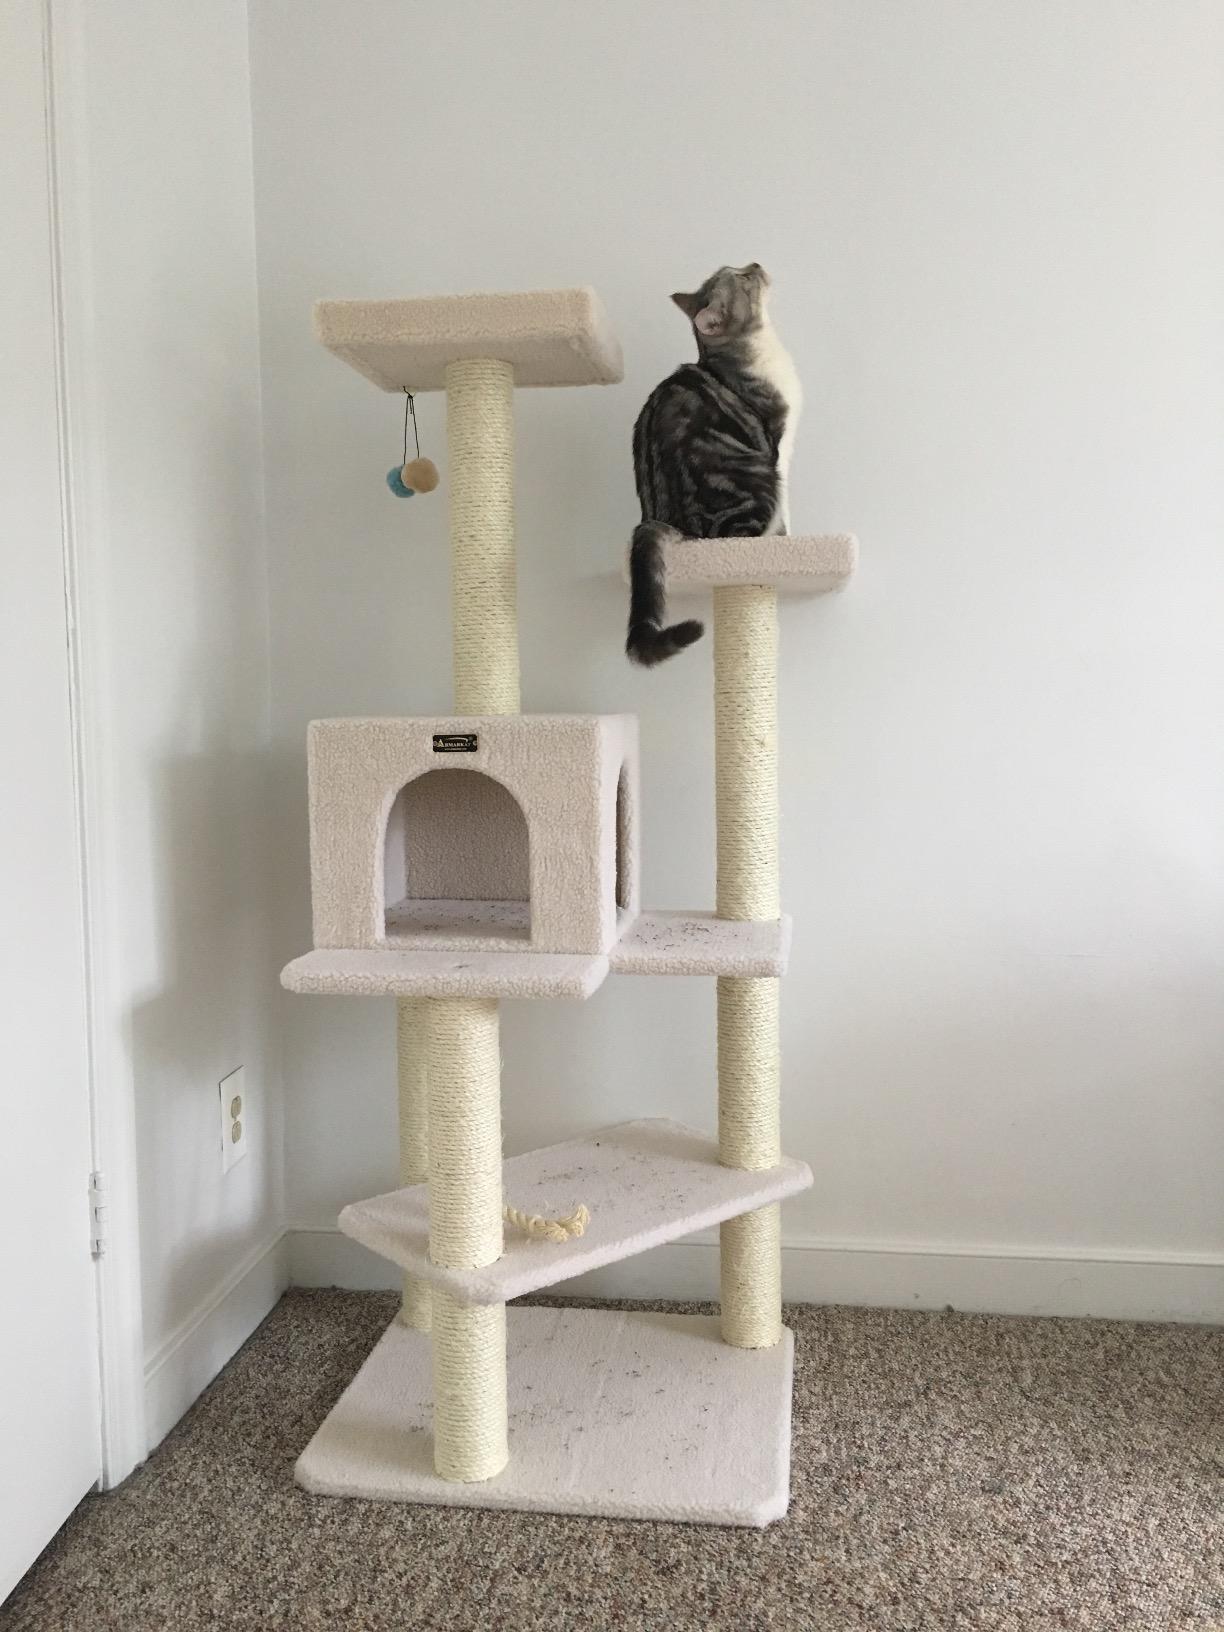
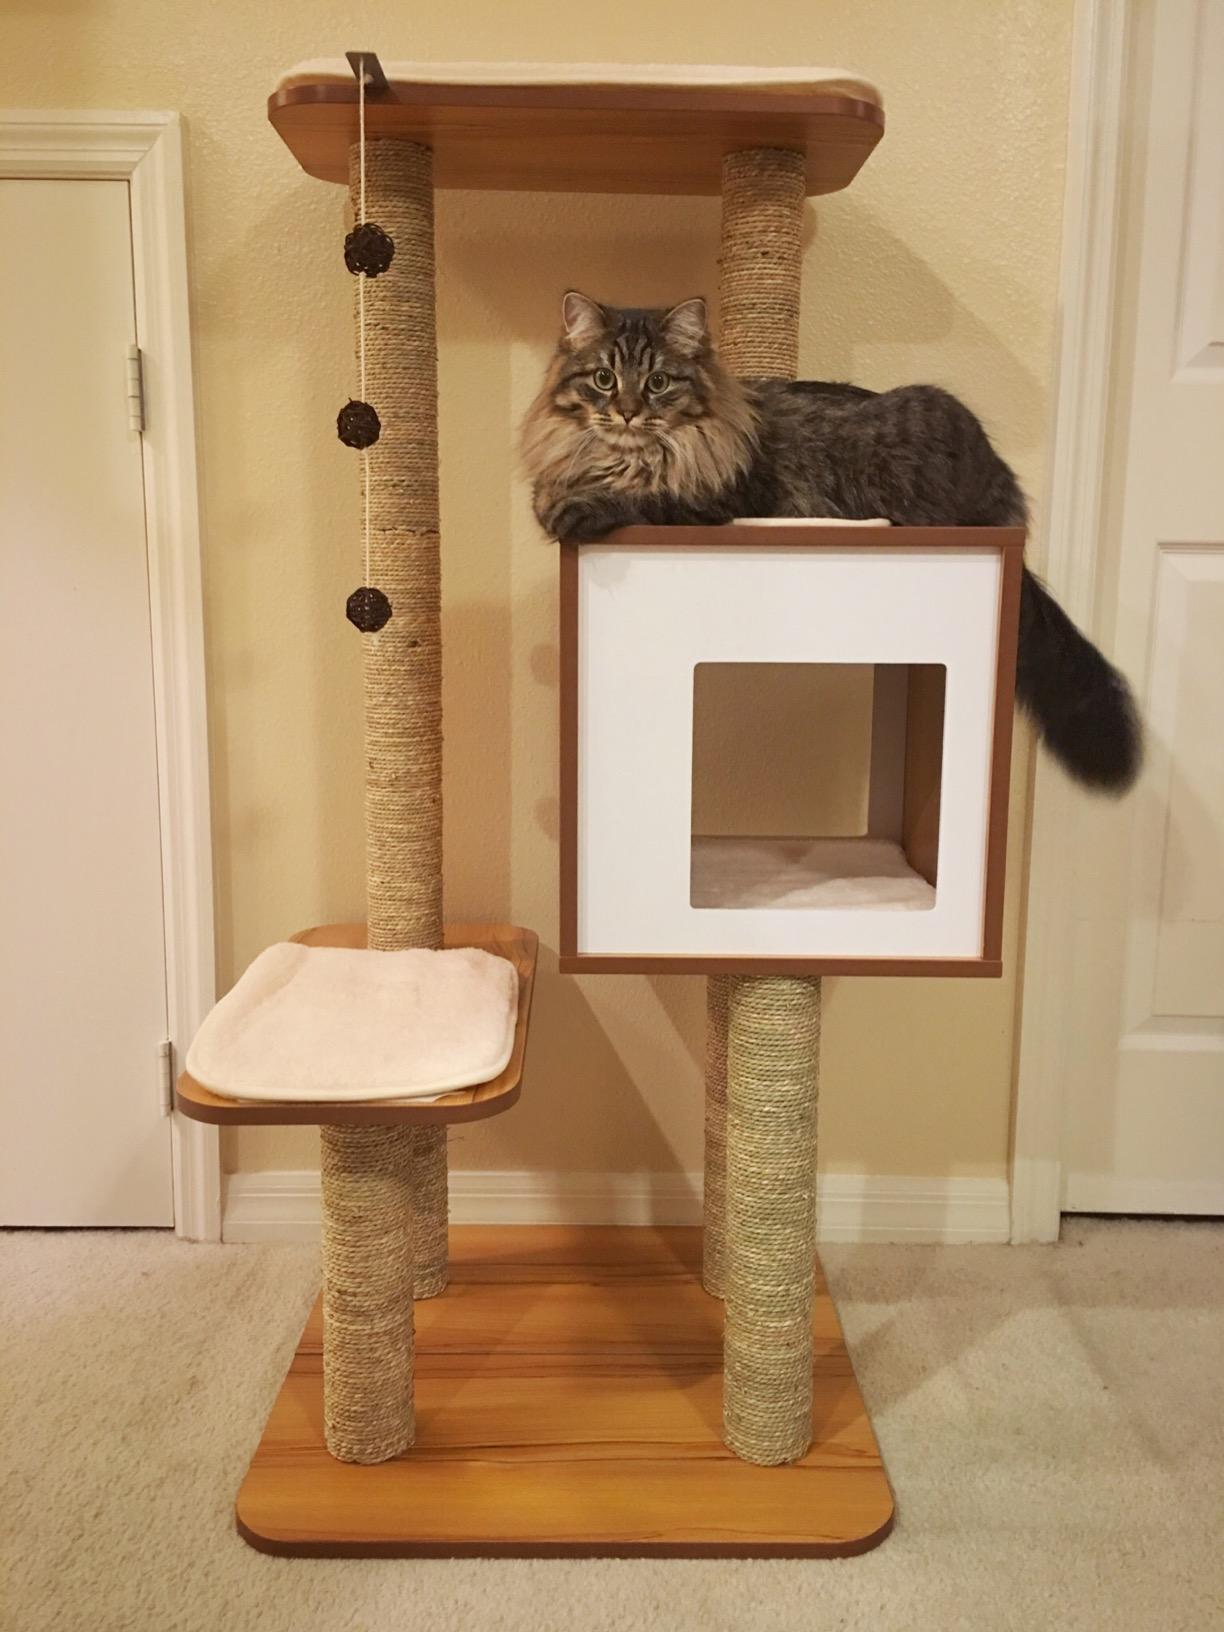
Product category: items_cat tree
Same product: no